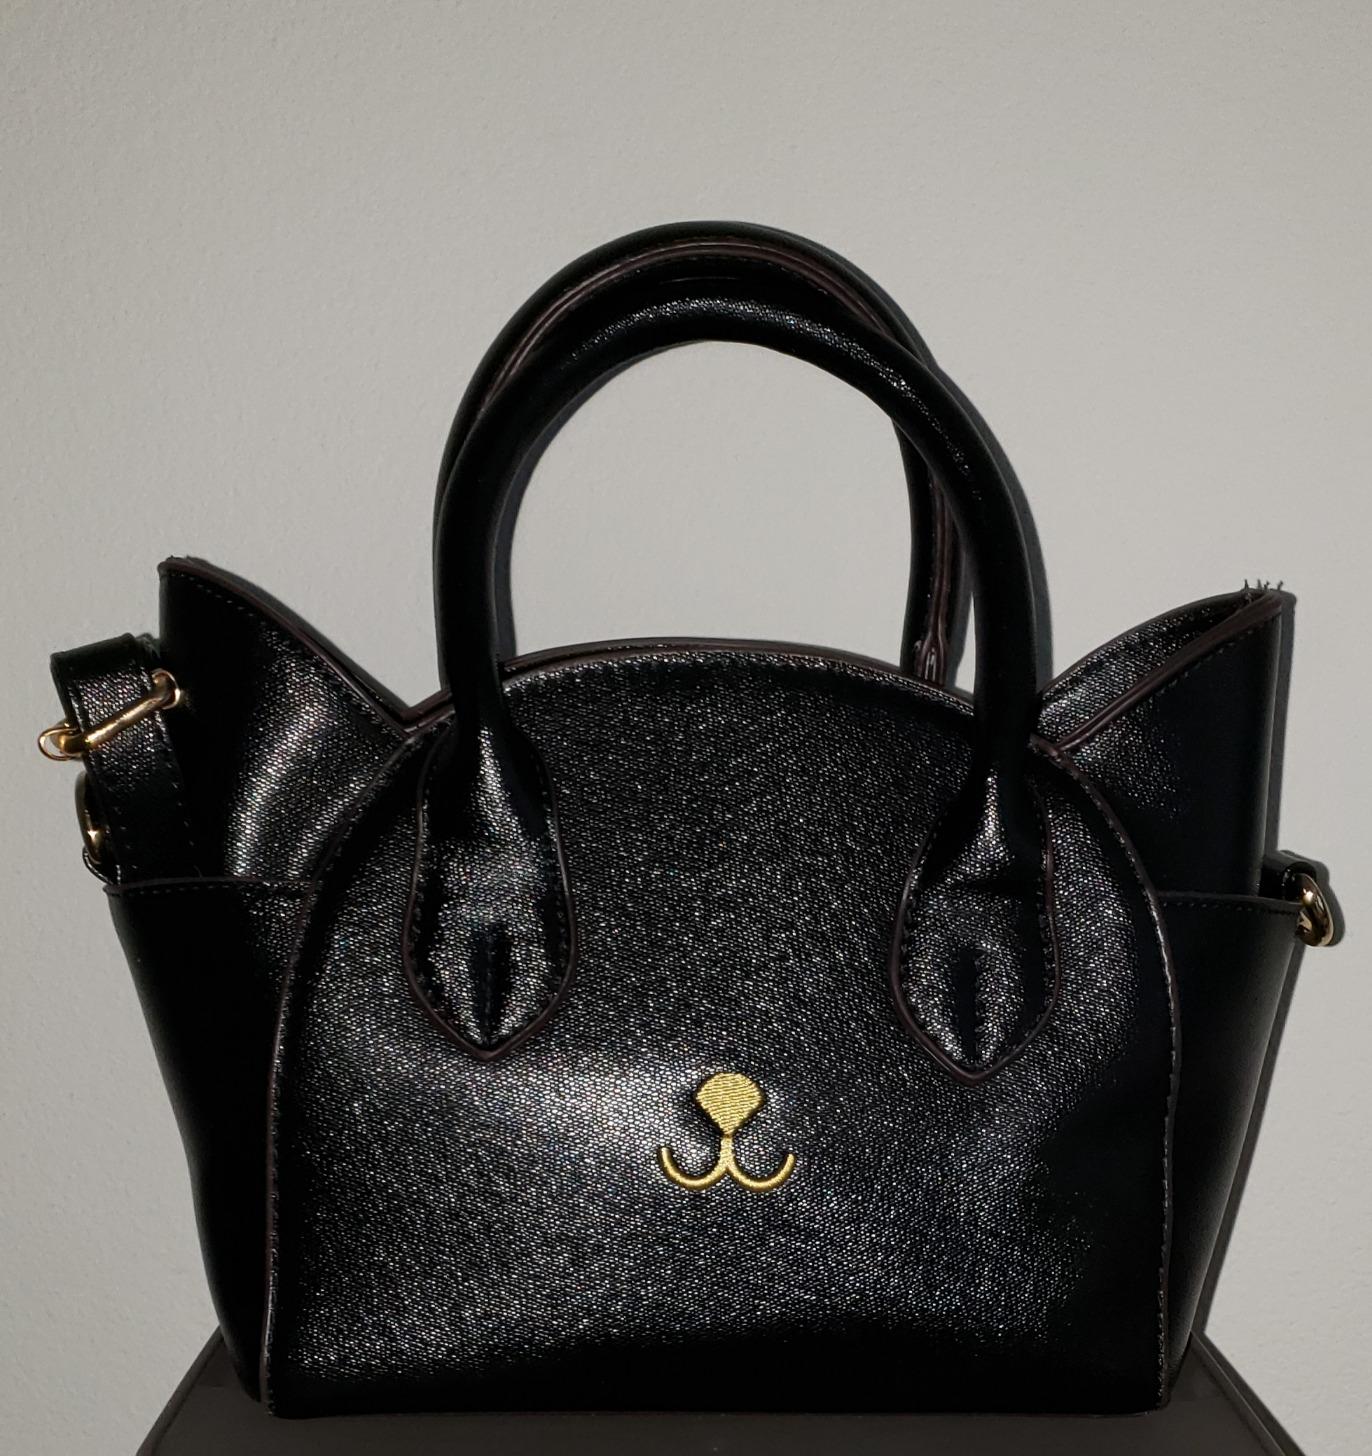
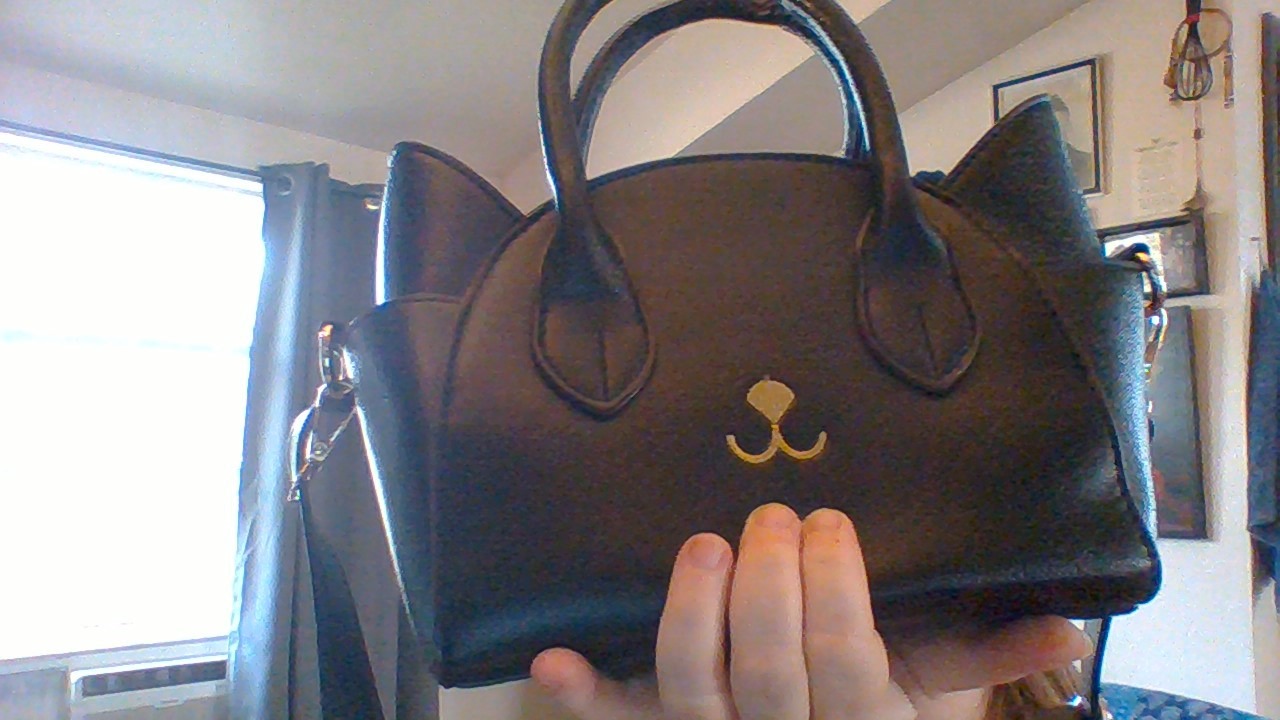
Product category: accessories_handbag
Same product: yes